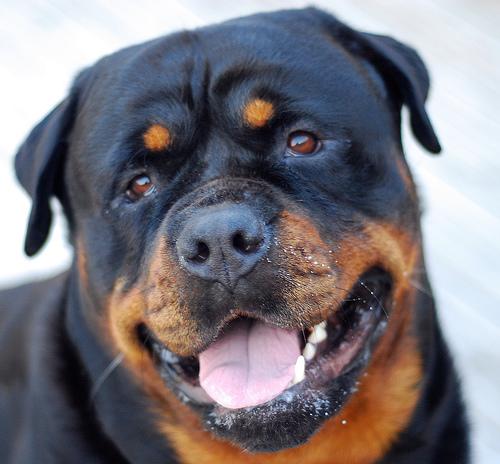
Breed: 224-n000060-Rottweiler